Brazil women's national goalball team

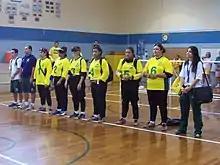
Brazil women's goalball team. Goalball World Championships, Spartanburg, South Carolina, USA (July 2006).

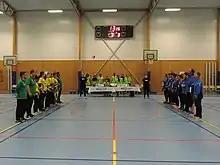
Brazil and Greece women's goalball teams line-up at the start of the first half. Goalball World Championships, Malmö, Sweden (June 2018).

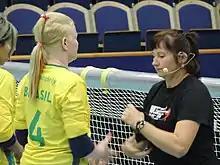
Brazil #4 having eyeshades checked. Goalball World Championships, Malmö, Sweden (June 2018).

The team competed in the 2002 World Championships, in Rio de Janeiro, Brazil, from 30 August 2002 to 8 September 2002. The team was one of ten teams participating, and they finished eighth overall.